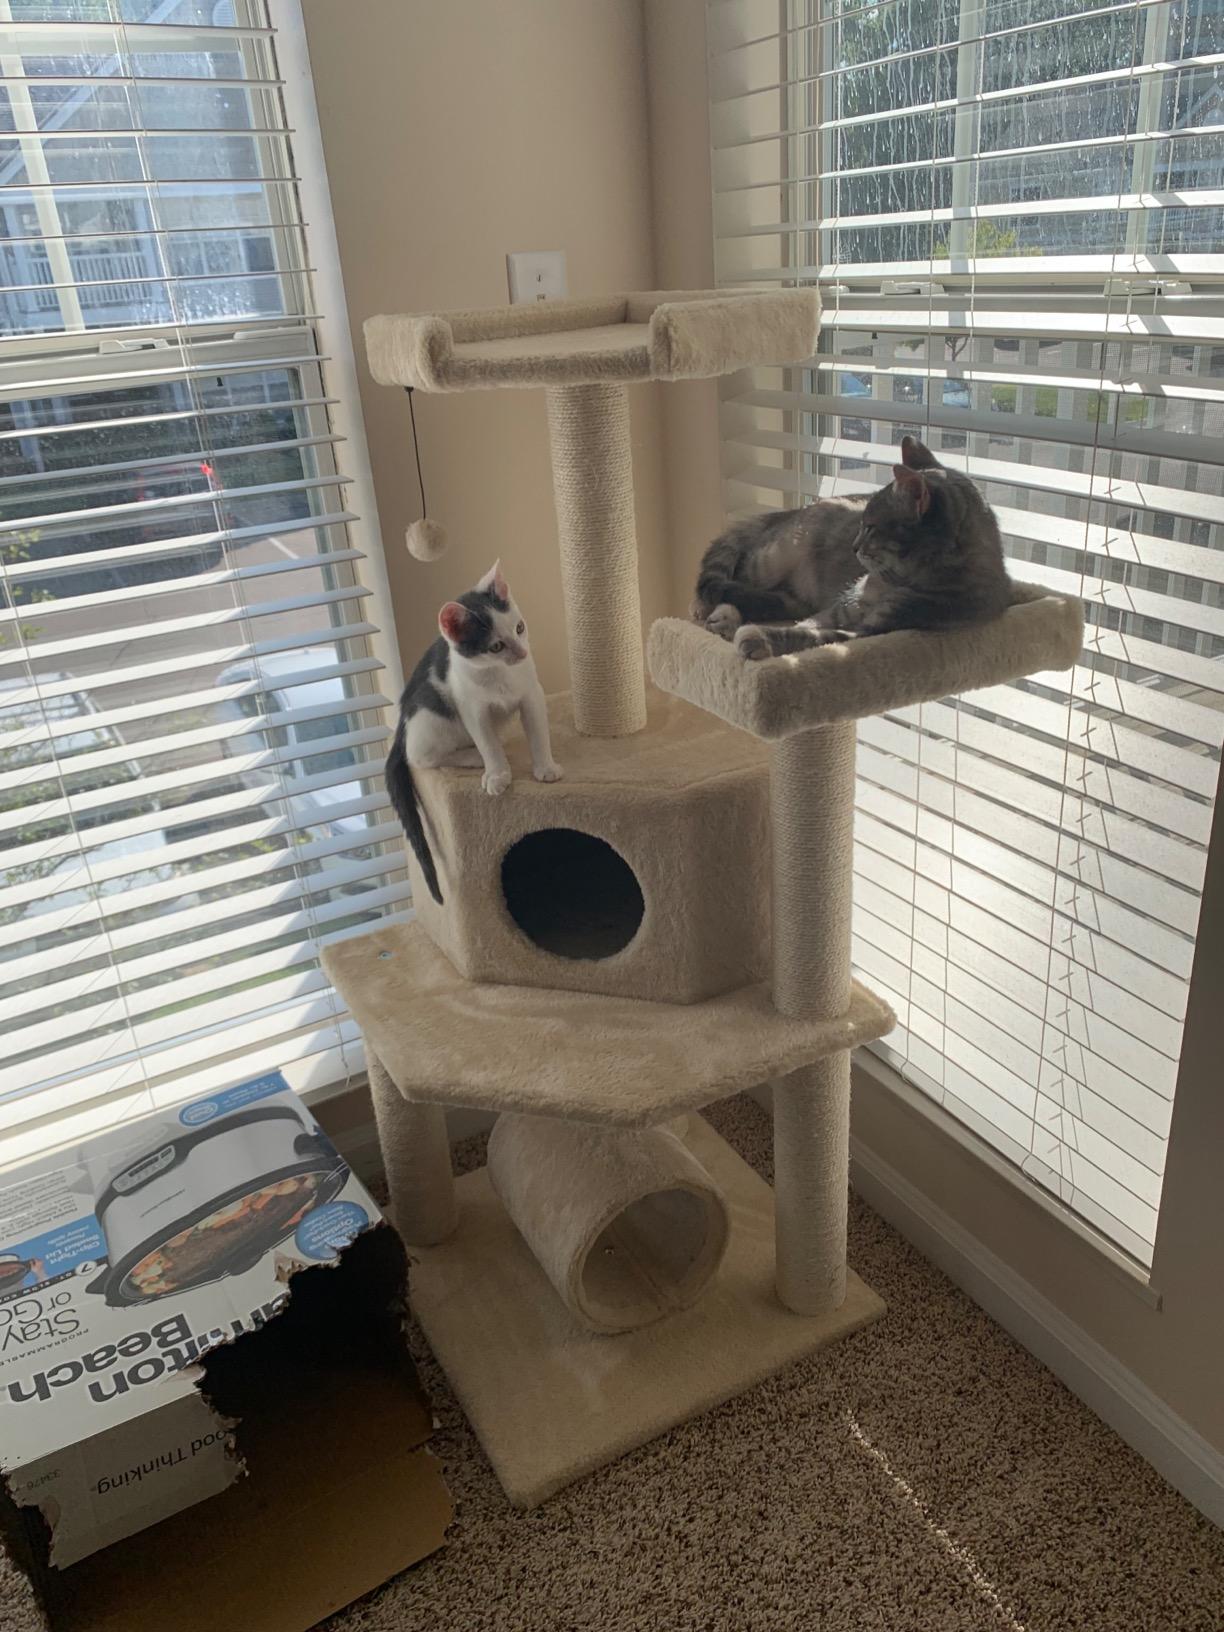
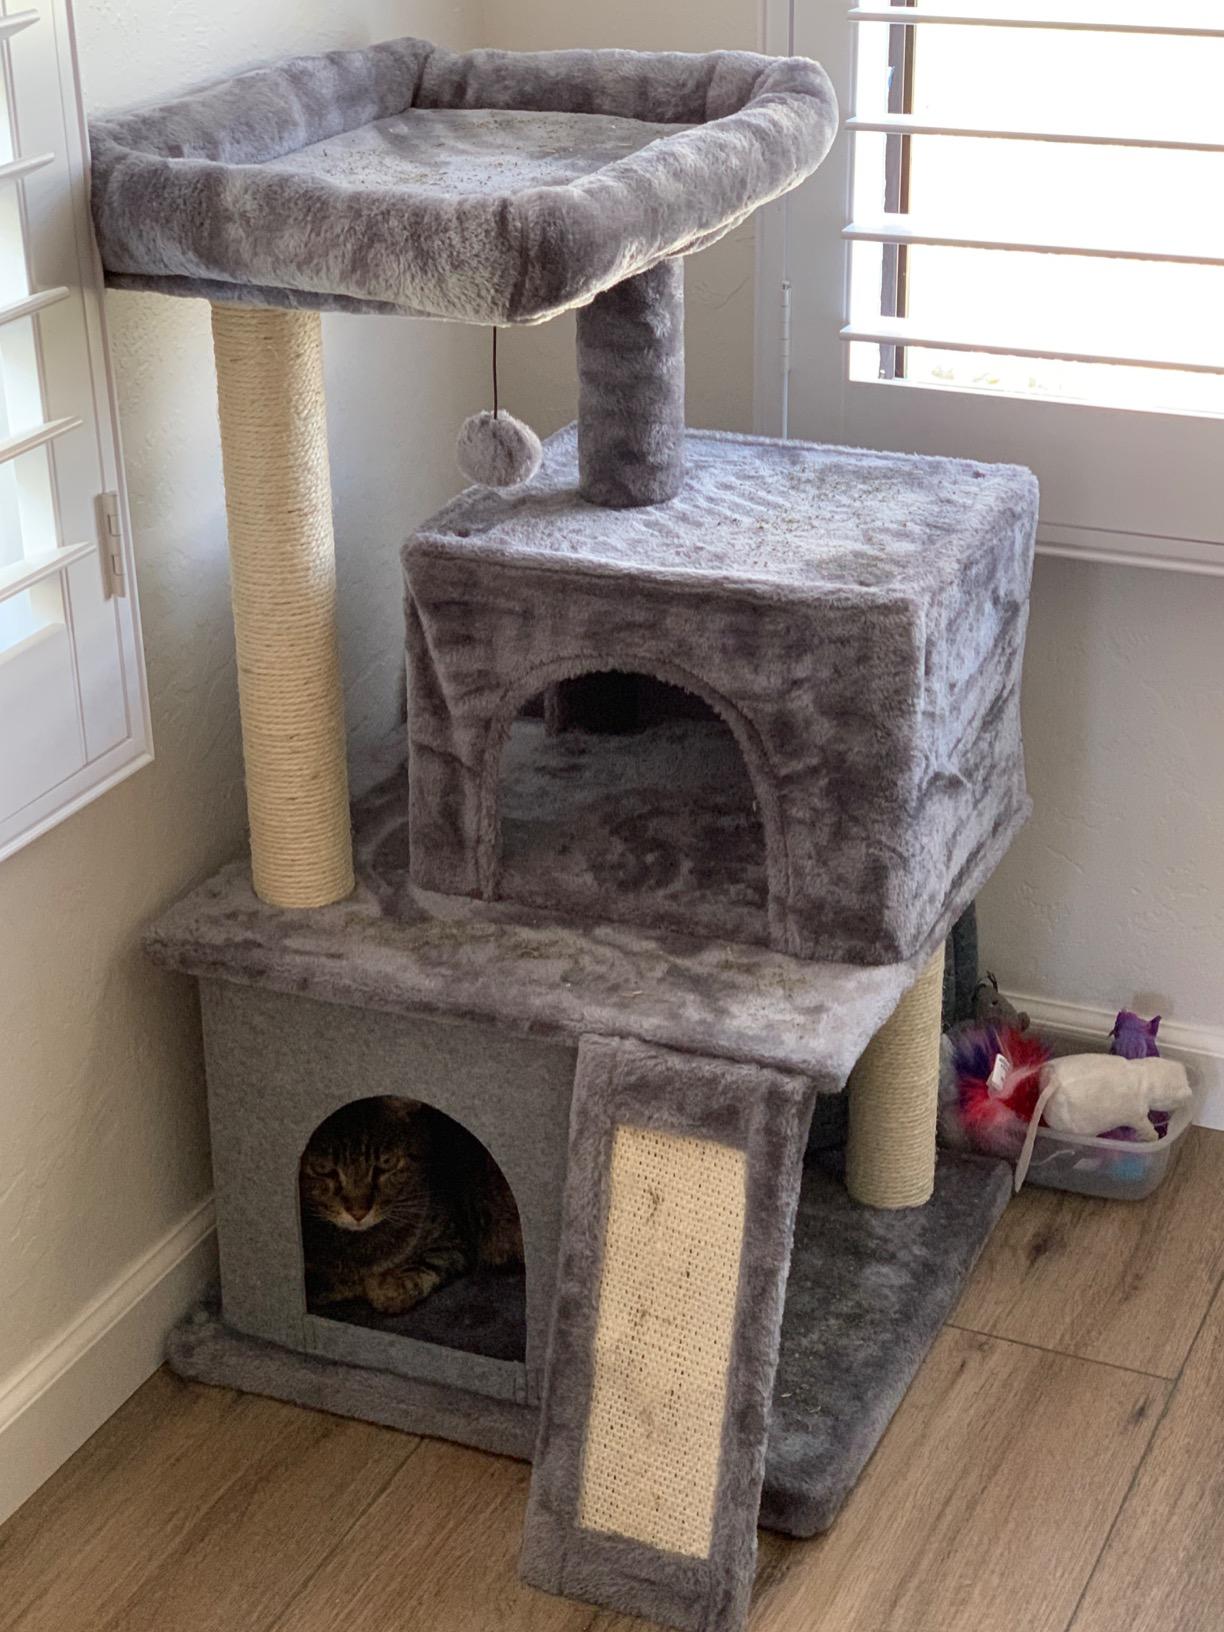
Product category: items_cat tree
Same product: no